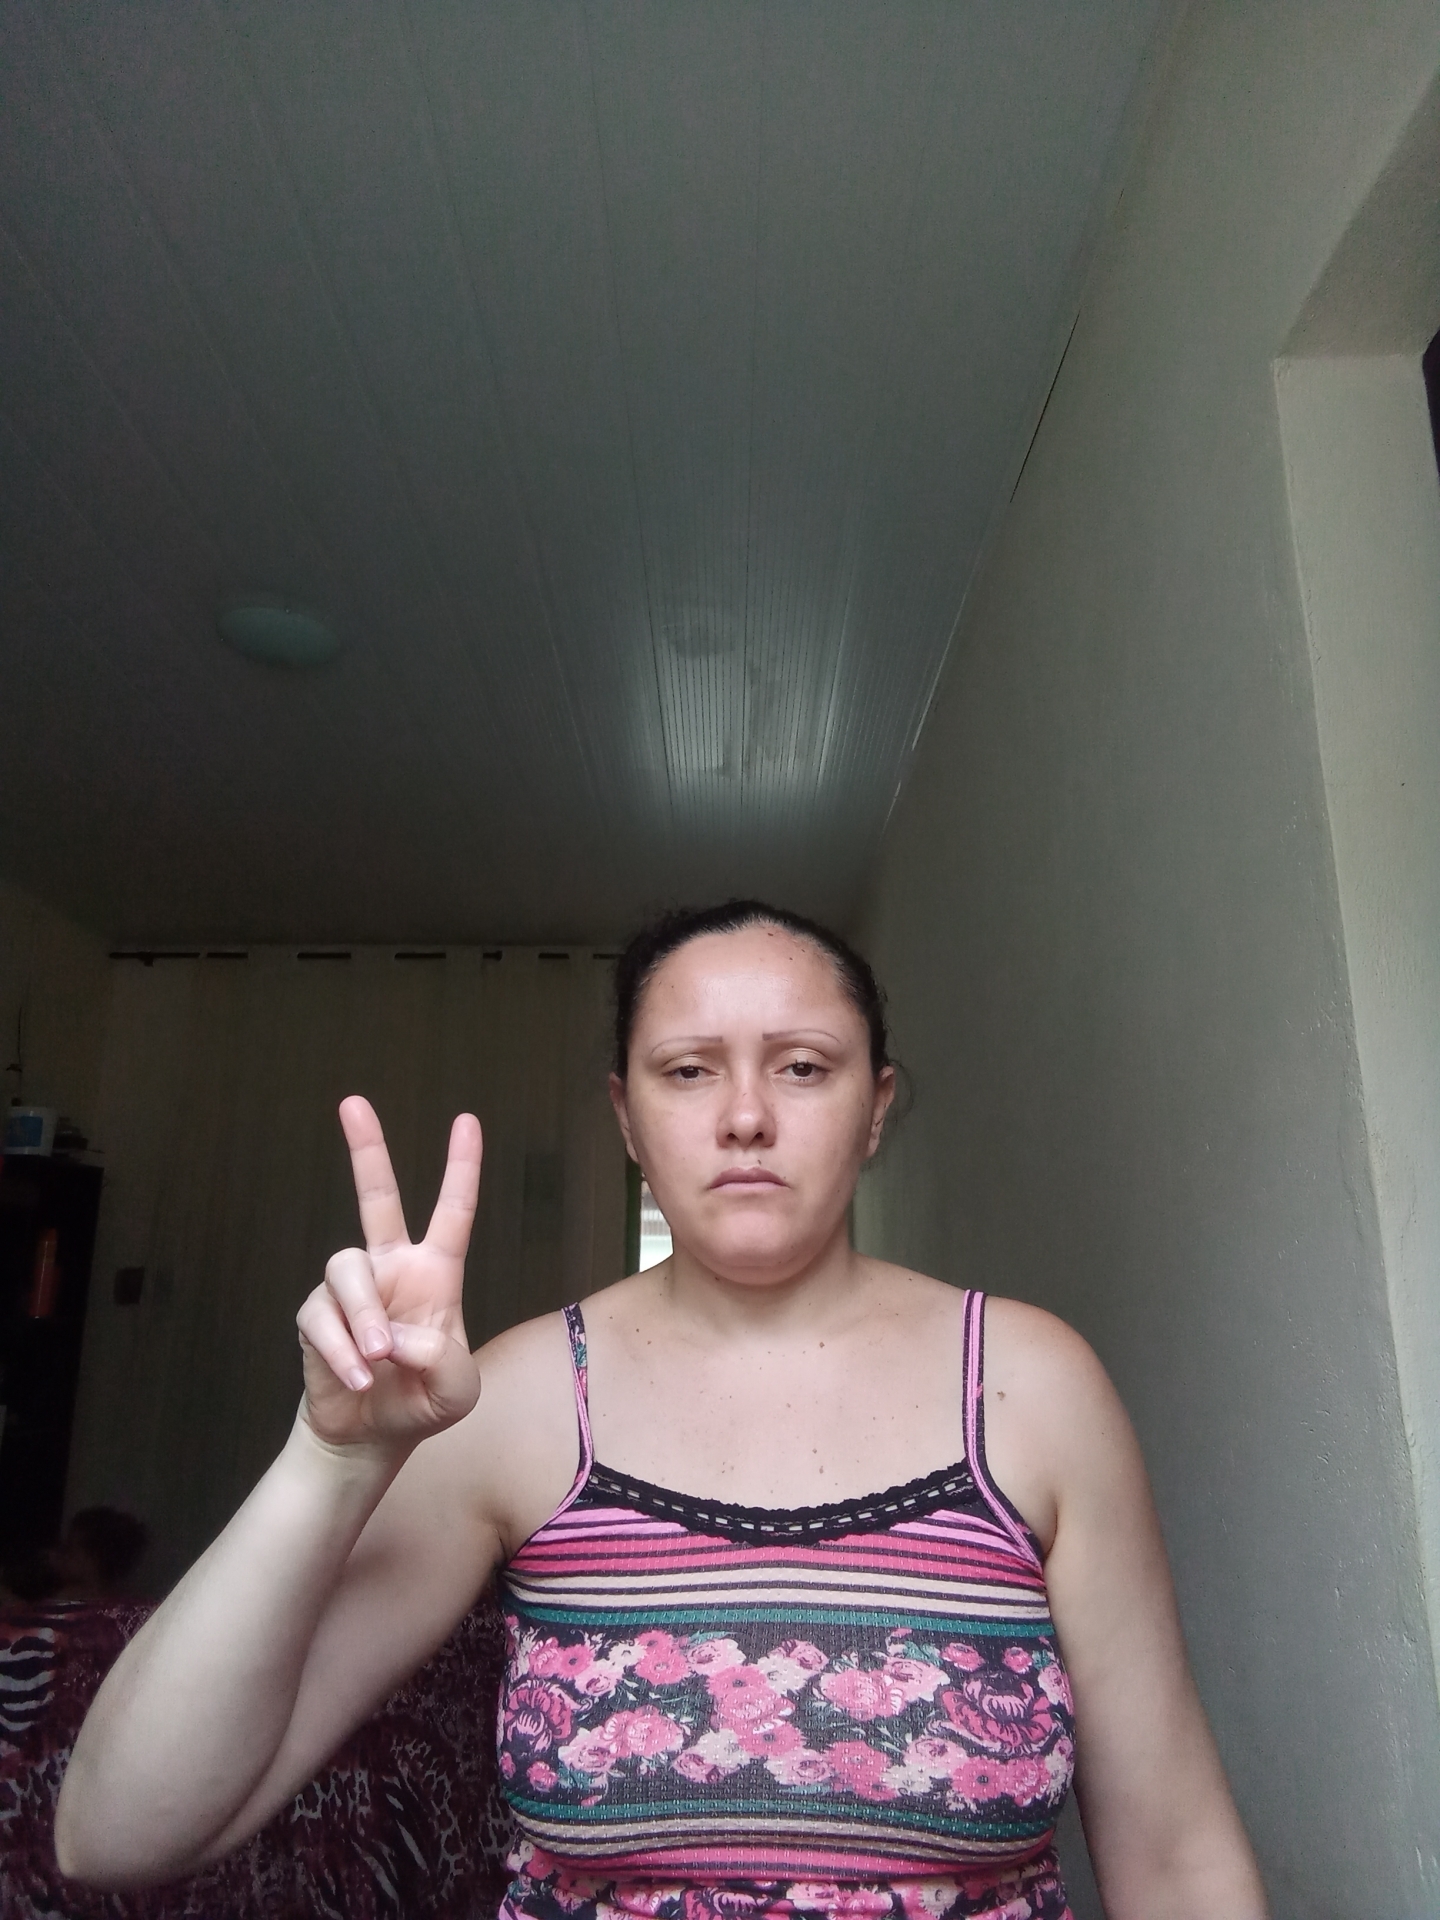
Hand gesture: peace